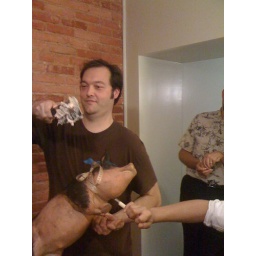
Hypoluxa pretending to kill wooden pig with a cleaver that is covered in cake frosting. That's how we roll.